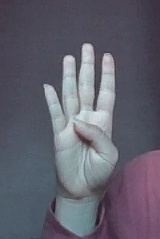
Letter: kaaf